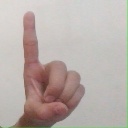
अक्षर: ड